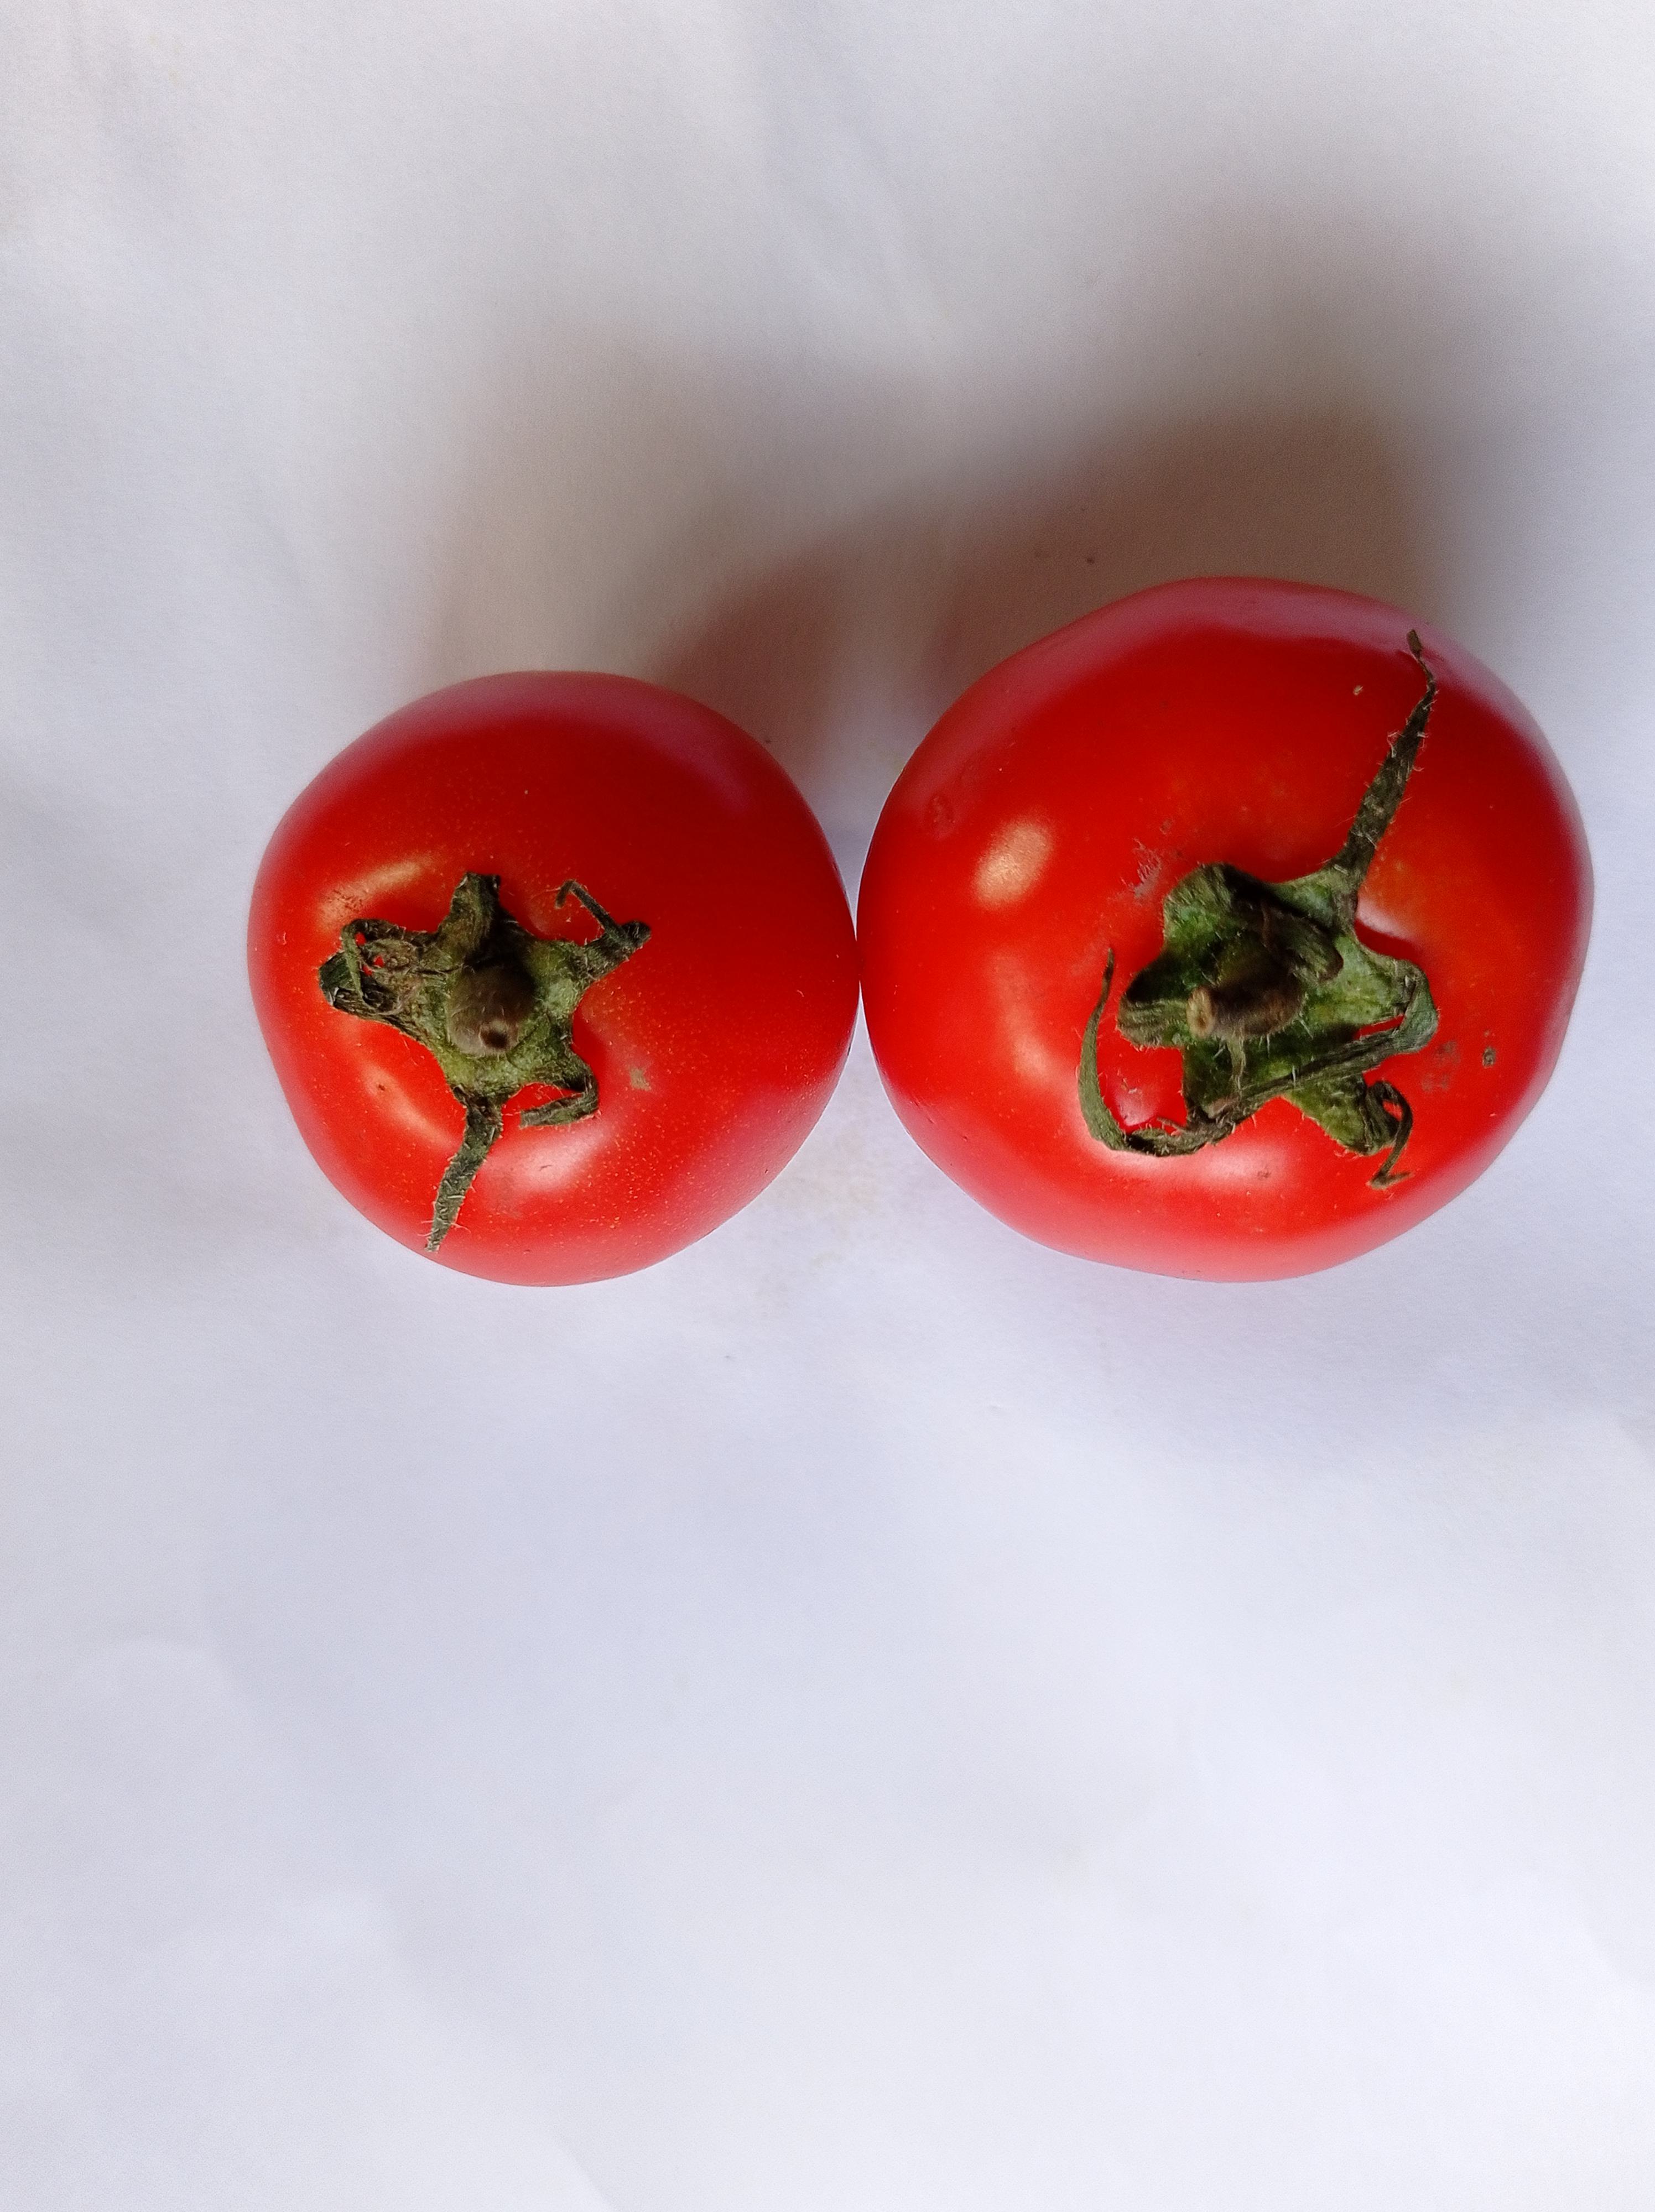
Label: Fresh